La púrpura de la rosa

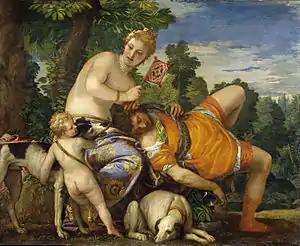
"Venus and Adonis" by Paolo Veronese (circa 1580). The painting, now in the Museo del Prado, may have been the inspiration for Calderón's libretto.

The Viceroy of Peru, Don Melchor Portocarrero y Lasso de la Vega, instructed Torrejón to compose a piece of dramatic music for the Kingdom's celebration of King Philip V's 18th birthday and the first anniversary of his succession to the throne. "La púrpura de la rosa" was chosen as the subject. The work premiered on 19 October 1701 in the Palace of the Viceroy, Lima. The opera was revived in 1707, 1708, and 1731 in Peru and somewhat later in Mexico and has had several performances in modern times.